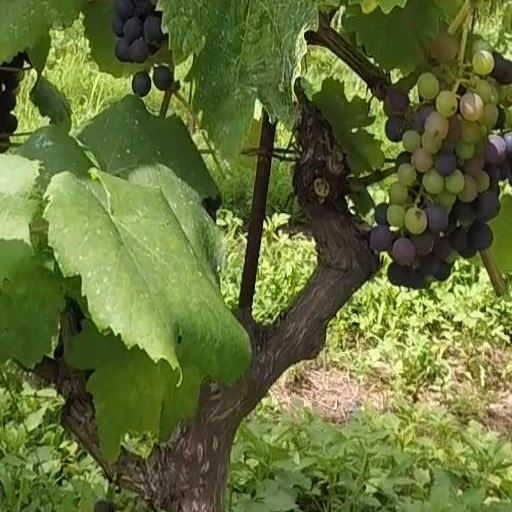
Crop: grape